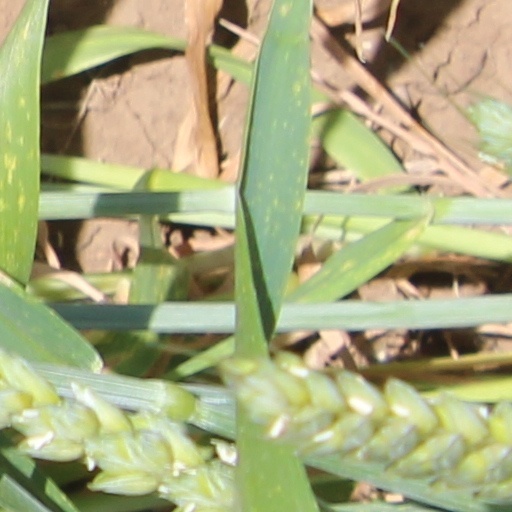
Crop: wheat